142nd Wing

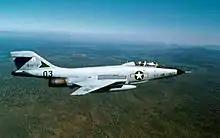
A two-seat McDonnell F-101B Voodoo

Resuming its peacetime mission of the air defense of Oregon, Air Defense Command (ADC) upgraded the groups capabilities by allocating the F-94A Starfire all-weather interceptor. With this new aircraft, the mission of the 123rd Fighter-Interceptor Squadron changed from day interceptor to day and night all-weather interceptor. In 1957 the 123rd again upgraded to the improved F-89J Scorpion, and again upgraded to the supersonic F-102A Delta Dagger in 1966. In the summer of 1958, the 142nd implemented the ADC Runway Alert Program, in which interceptors of the 123rd Fighter-Interceptor Squadron were committed to a five-minute runway alert 24/7. The runway alert continues to this day.